Shelley Moore (educator)

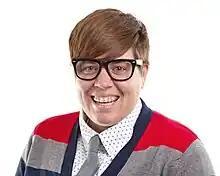
Shelley Moore

Dr. Shelley Moore is a Canadian educator and an expert on special education. A teacher and researcher, she advocates for inclusive education and seeks to reform Individualized Education Programs to better suit the needs of individual students. Based in the province of British Columbia, she has worked on special education reform for several Canadian provincial governments. In 2016, she published a book on the subject entitled "One Without the Other".